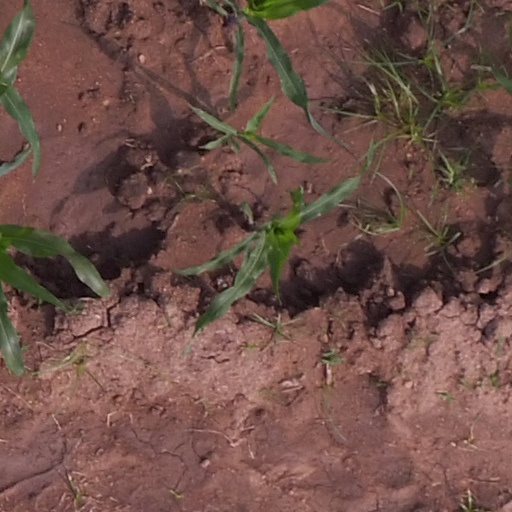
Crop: maize; corn